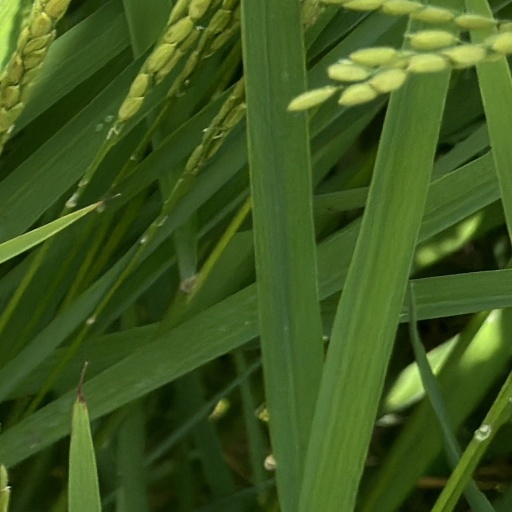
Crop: rice